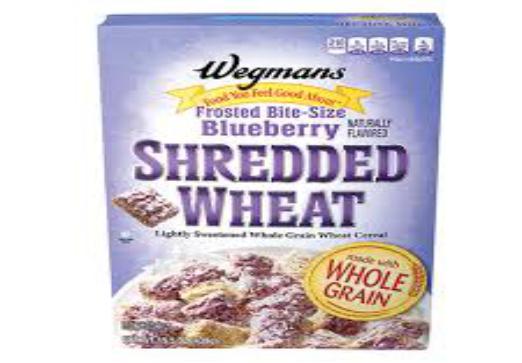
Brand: Frosted Shredded Wheat
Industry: Food